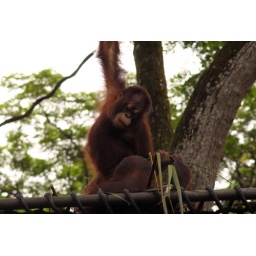
Orangutan in a tree house